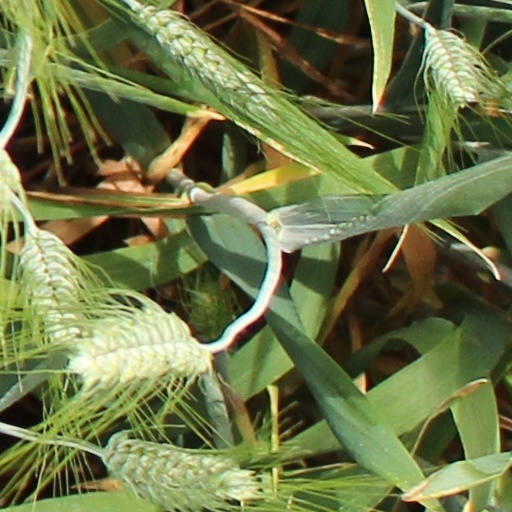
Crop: wheat